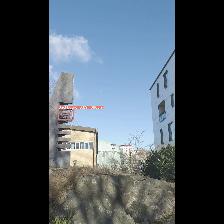
Label: NonHuman